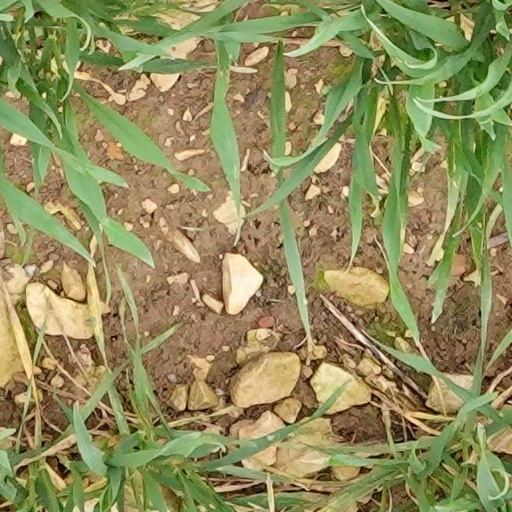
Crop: wheat